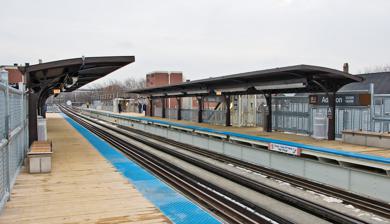
Building: Addison station (CTA Brown Line)
Country: United States of America
Year built: 1907
Chicago "L" station This article is about the Brown Line station. Not to be confused with the Addison station on the Red Line or the Addison station on the Blue Line . Addison 3600N 1800W Chicago 'L' rapid transit station General information Location 1818 West Addison Street Chicago, Illinois 60613 Coordinates 41°56′49″N 87°40′29″W / 41.946972°N 87.674728°W / 41.946972; -87.674728 Owned by Chicago Transit Authority Line(s) Ravenswood Branch Platforms 2 Side platforms Tracks 2 Construction Structure type Elevated Bicycle facilities Yes Accessible Yes History Opened May 18, 1907 ; 117 years ago ( 1907-05-18 ) Rebuilt 2006–2007 ; 18 years ago ( 2007 ) Previous names Addison/Lincoln (station sign) Passengers 2020 217,970 69.9% Rank 99 out of 143 Services Preceding station Chicago "L" Following station Irving Park toward Kimball Brown Line Paulina toward Loop (Washington/Wells) Track layout Legend Brown to Kimball Lincoln Ave. Addison St. Brown to the Loop Location Addison is an 'L' station on the CTA 's Brown Line . It is an elevated station with two side platforms, located at 1818–20 West Addison Street in Chicago's North Center neighborhood. The stations that are adjacent to Addison are Irving Park , one-half mile (0.80 km) to the north, and Paulina , about three-eighths mile (0.60 km) to the southeast. History Addison station in July 2006, before reconstruction Addison Station opened in 1907 as part of the Northwestern Elevated Railroad 's Ravenswood branch. Brown Line Capacity Expansion Project The Brown Line Capacity Expansion Project aims to allow eight car trains on the Brown Line by the extension of the platforms at all stations. At the same time all Brown Line stations are being upgraded to become accessible to passengers with disabilities. On December 2, 2006, Addison station closed for 12 months to be rebuilt as part of this project. The station reopened on December 3, 2007, the same day which the Irving Park station closed for renovations. Bus connections CTA 152 Addison References